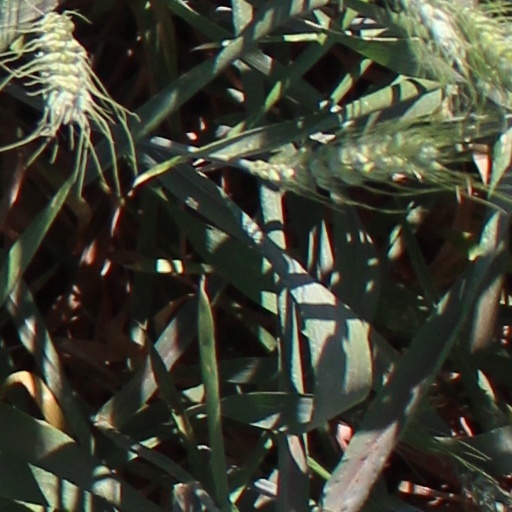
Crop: wheat